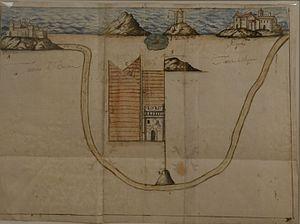
La Vila Joiosa ou La Vila en valencien, Villajoyosa en castillan, est une commune d'Espagne de la province d'Alicante dans la Communauté valencienne. Elle est située dans la comarque de la Marina Baixa à 32 kilomètres au nord-est de la ville d'Alicante, sur la Costa Blanca. Elle est proche de la célèbre station balnéaire de Benidorm. Elle appartient à la zone à prédominance linguistique valencienne.